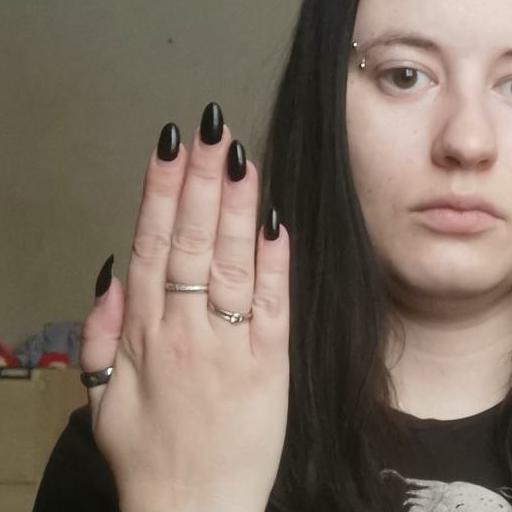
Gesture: stop_inverted